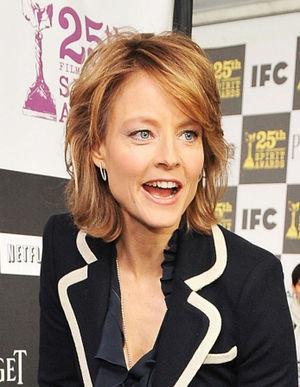
Alicia Christian Foster dite Jodie Foster [ ʒodi fɔstɛʁ] est une actrice, réalisatrice et productrice américaine née le 19 novembre 1962 à Los Angeles.